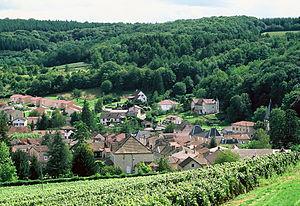
Le bourg de Lugny vu du sommet de la colline de Saint Pierre. Vu de Saint Pierre, le bourg paraît se blottir au pied de la montagne du Château. Il est, de fait, niché en fond de vallon dans un cirque de collines pentues qui, boisées ou recouvertes de vignoble, le dominent de toutes parts, fermant l’espace et limitant son développement. Auteur Photographie personnelle prise et mise en ligne par Frikar.
Lugny, chef-lieu du canton de Lugny à partir de 1790 et jusqu'en 2015, siège de la communauté de communes du Mâconnais - Val de Saône de 2000 à 2014, est une commune française située dans le département de Saône-et-Loire et la région Bourgogne-Franche-Comté.